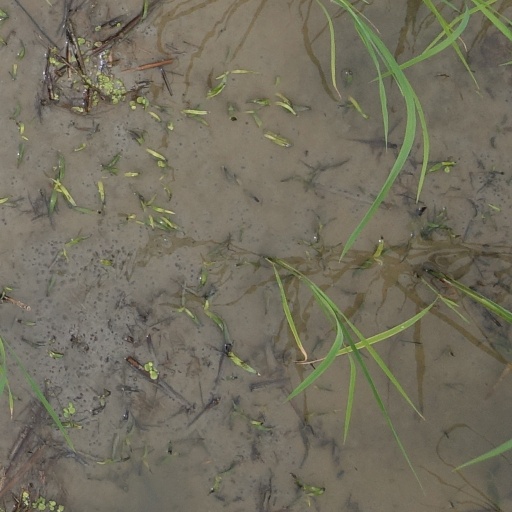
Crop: rice